Geneton Moraes Neto

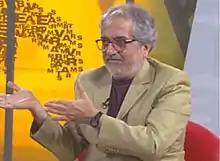
Neto on TV Brasil in 2012.

Geneton Moraes Neto (13 July 1956 – 22 August 2016) was a Brazilian journalist and writer from Pernambuco.